Floating-point arithmetic

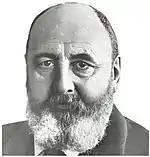
Leonardo Torres Quevedo, in 1914, published an analysis of floating point based on the analytical engine.

In 1914, the Spanish engineer Leonardo Torres Quevedo published "Essays on Automatics", where he designed a special-purpose electromechanical calculator based on Charles Babbage's analytical engine and described a way to store floating-point numbers in a consistent manner. He stated that numbers will be stored in exponential format as "n" × 10formula_10, and offered three rules by which consistent manipulation of floating-point numbers by machines could be implemented. For Torres, ""n" will always be the same number of digits (e.g. six), the first digit of "n" will be of order of tenths, the second of hundredths, etc, and one will write each quantity in the form: "n"; "m"." The format he proposed shows the need for a fixed-sized significand as is presently used for floating-point data, fixing the location of the decimal point in the significand so that each representation was unique, and how to format such numbers by specifying a syntax to be used that could be entered through a typewriter, as was the case of his Electromechanical Arithmometer in 1920.